Symphony No. 59 (Haydn)

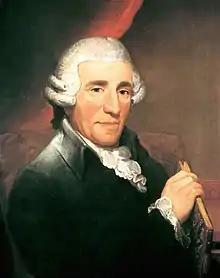
Joseph Haydn

The Symphony No. 59 in A major is a relatively early work by Joseph Haydn that is known popularly as the Fire Symphony. Composed under the auspices of Nikolaus Esterházy, it was written in the middle or late 1760s.